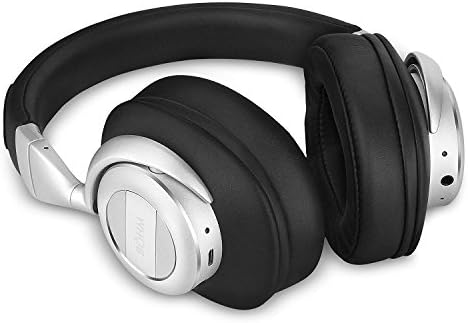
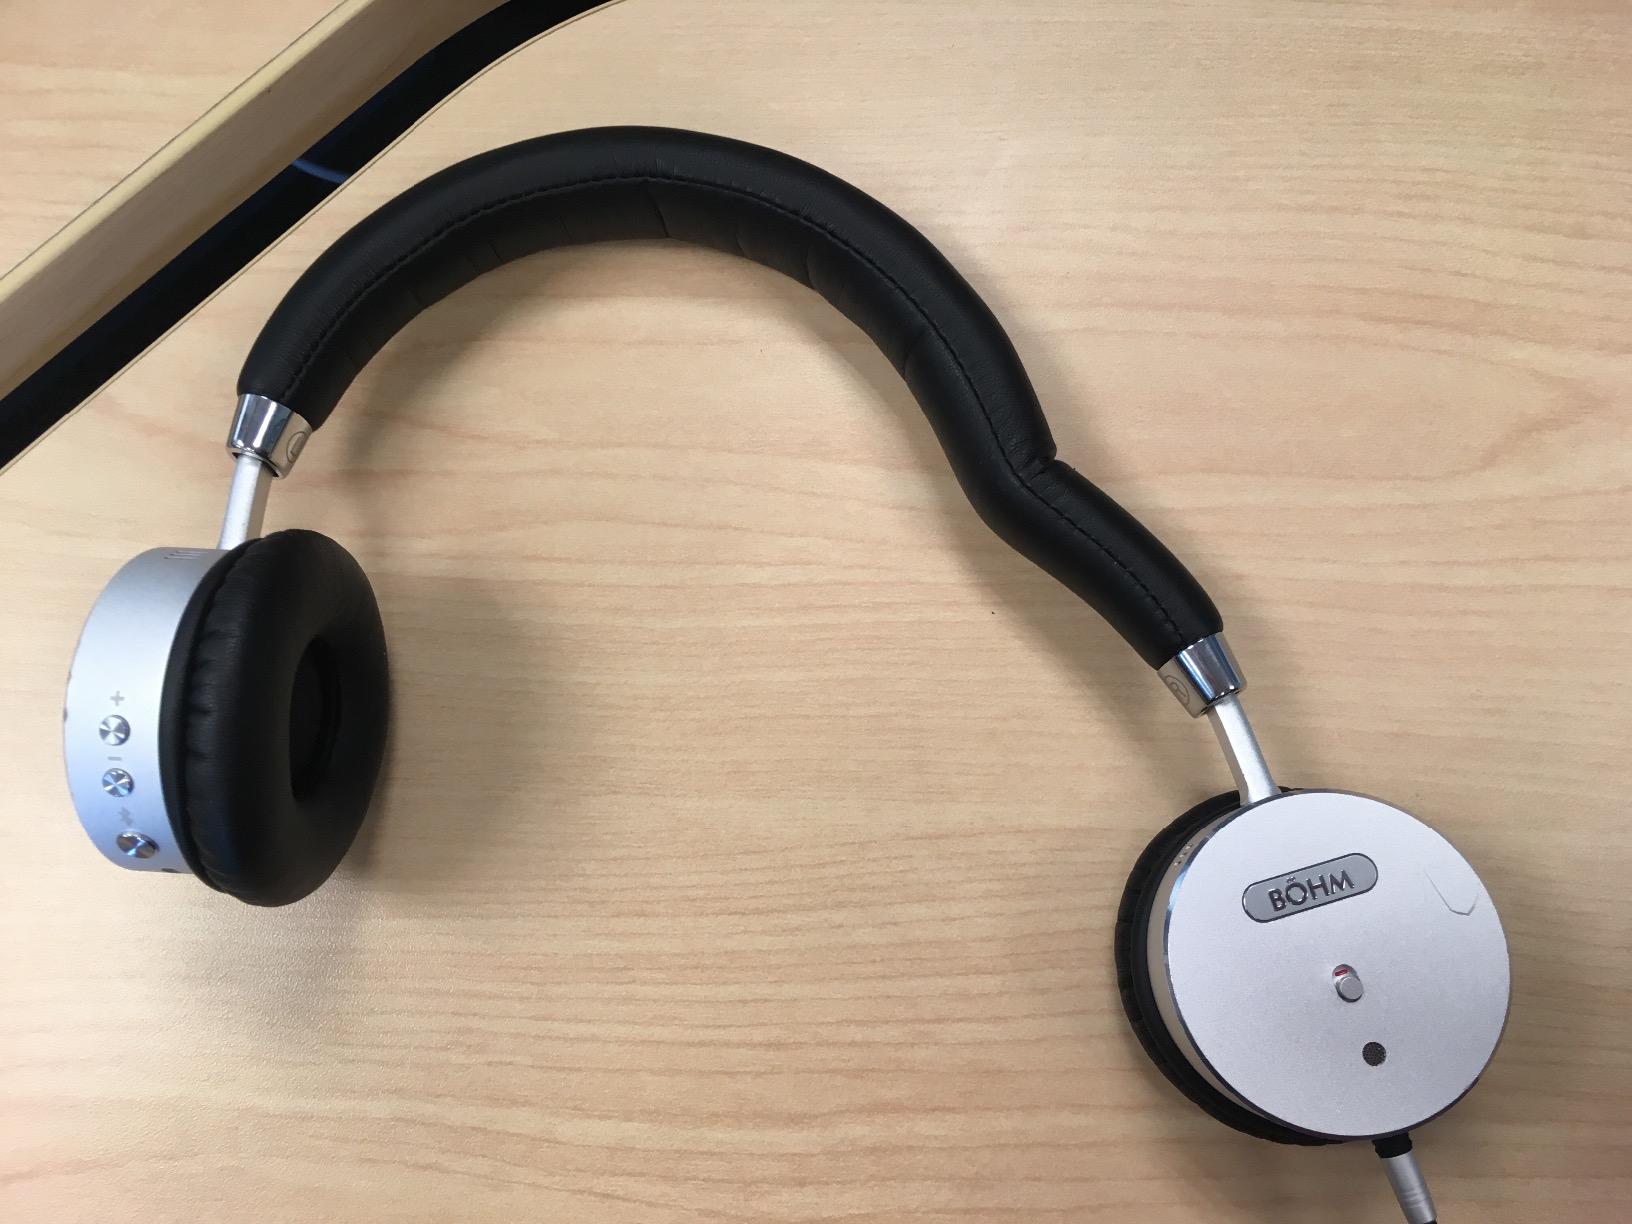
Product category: headphones
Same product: no